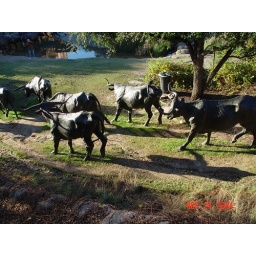
40 longhorn cattle herded by 3 cowboys on horses - was created by artist Robert Summers of Glen Rose, Texas